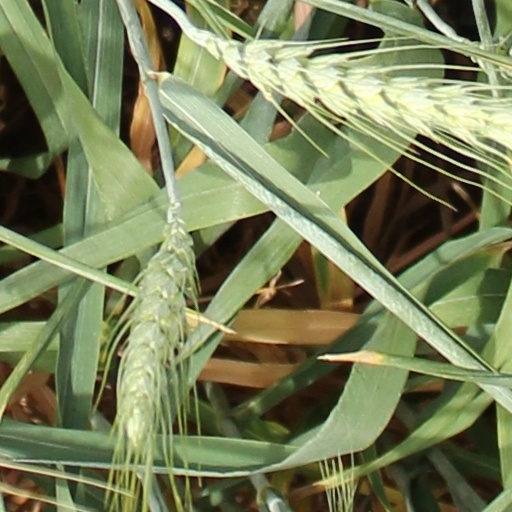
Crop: wheat